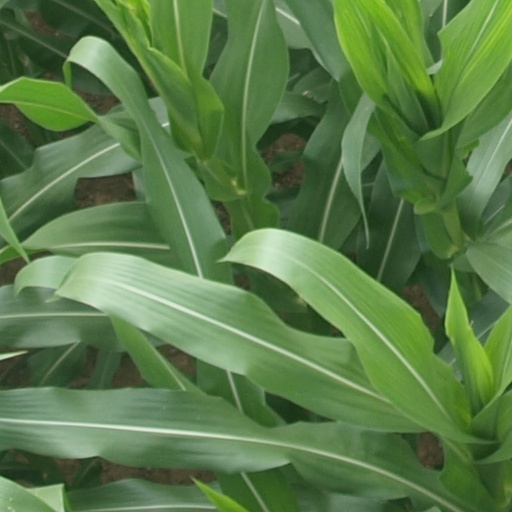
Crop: maize; corn